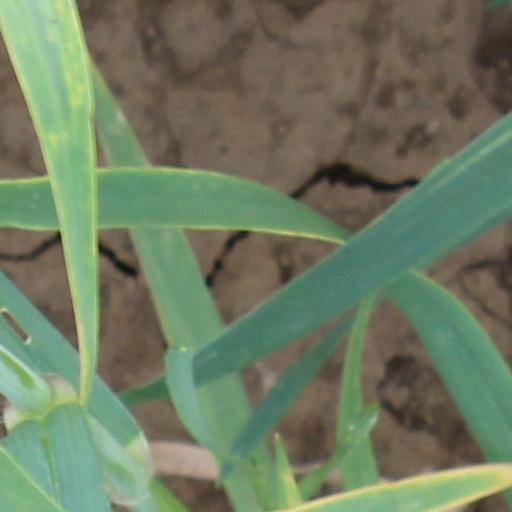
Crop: wheat